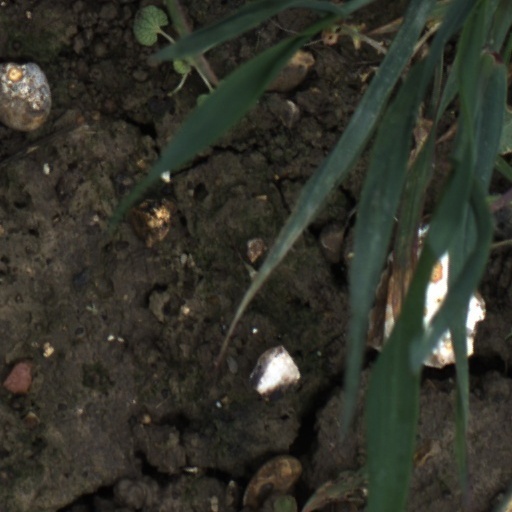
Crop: wheat